Janusz Korczak Monument, Warsaw

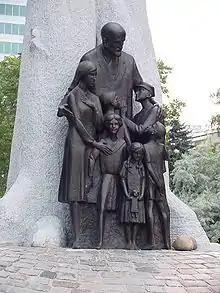
Monument to Korczak in Warsaw

In 1999, on the initiative of Gołda Tencer, General Director of the Shalom Foundation and Prof. Jadwiga Bińczycka, President of the Janusz Korczak Polish Association, the issue of building a monument was revived. Many people from the worlds of art, science and politics took patronage of the initiative. Funds for the construction of the monument were raised by organizing charity concerts, art auctions and support from the city authorities. The design of the monument was selected as a result of an international contest, announced in 2001. The project by Bohdan Chmielewski and Zbigniew Wilma won. The cornerstone of the monument was placed in 2003 by the Mayor of Warsaw, Lech Kaczyński. The monument was unveiled in 2006, on June 1, on Children's Day. The ceremony was a state event, attended by the President of the Republic of Poland Lech Kaczyński and the President of the Polish Janusz Korczak Association Prof. Jadwiga Bińczycka, Rabbi Michael Schudrich and the General Director of the Shalom Foundation Gołda Tencer.